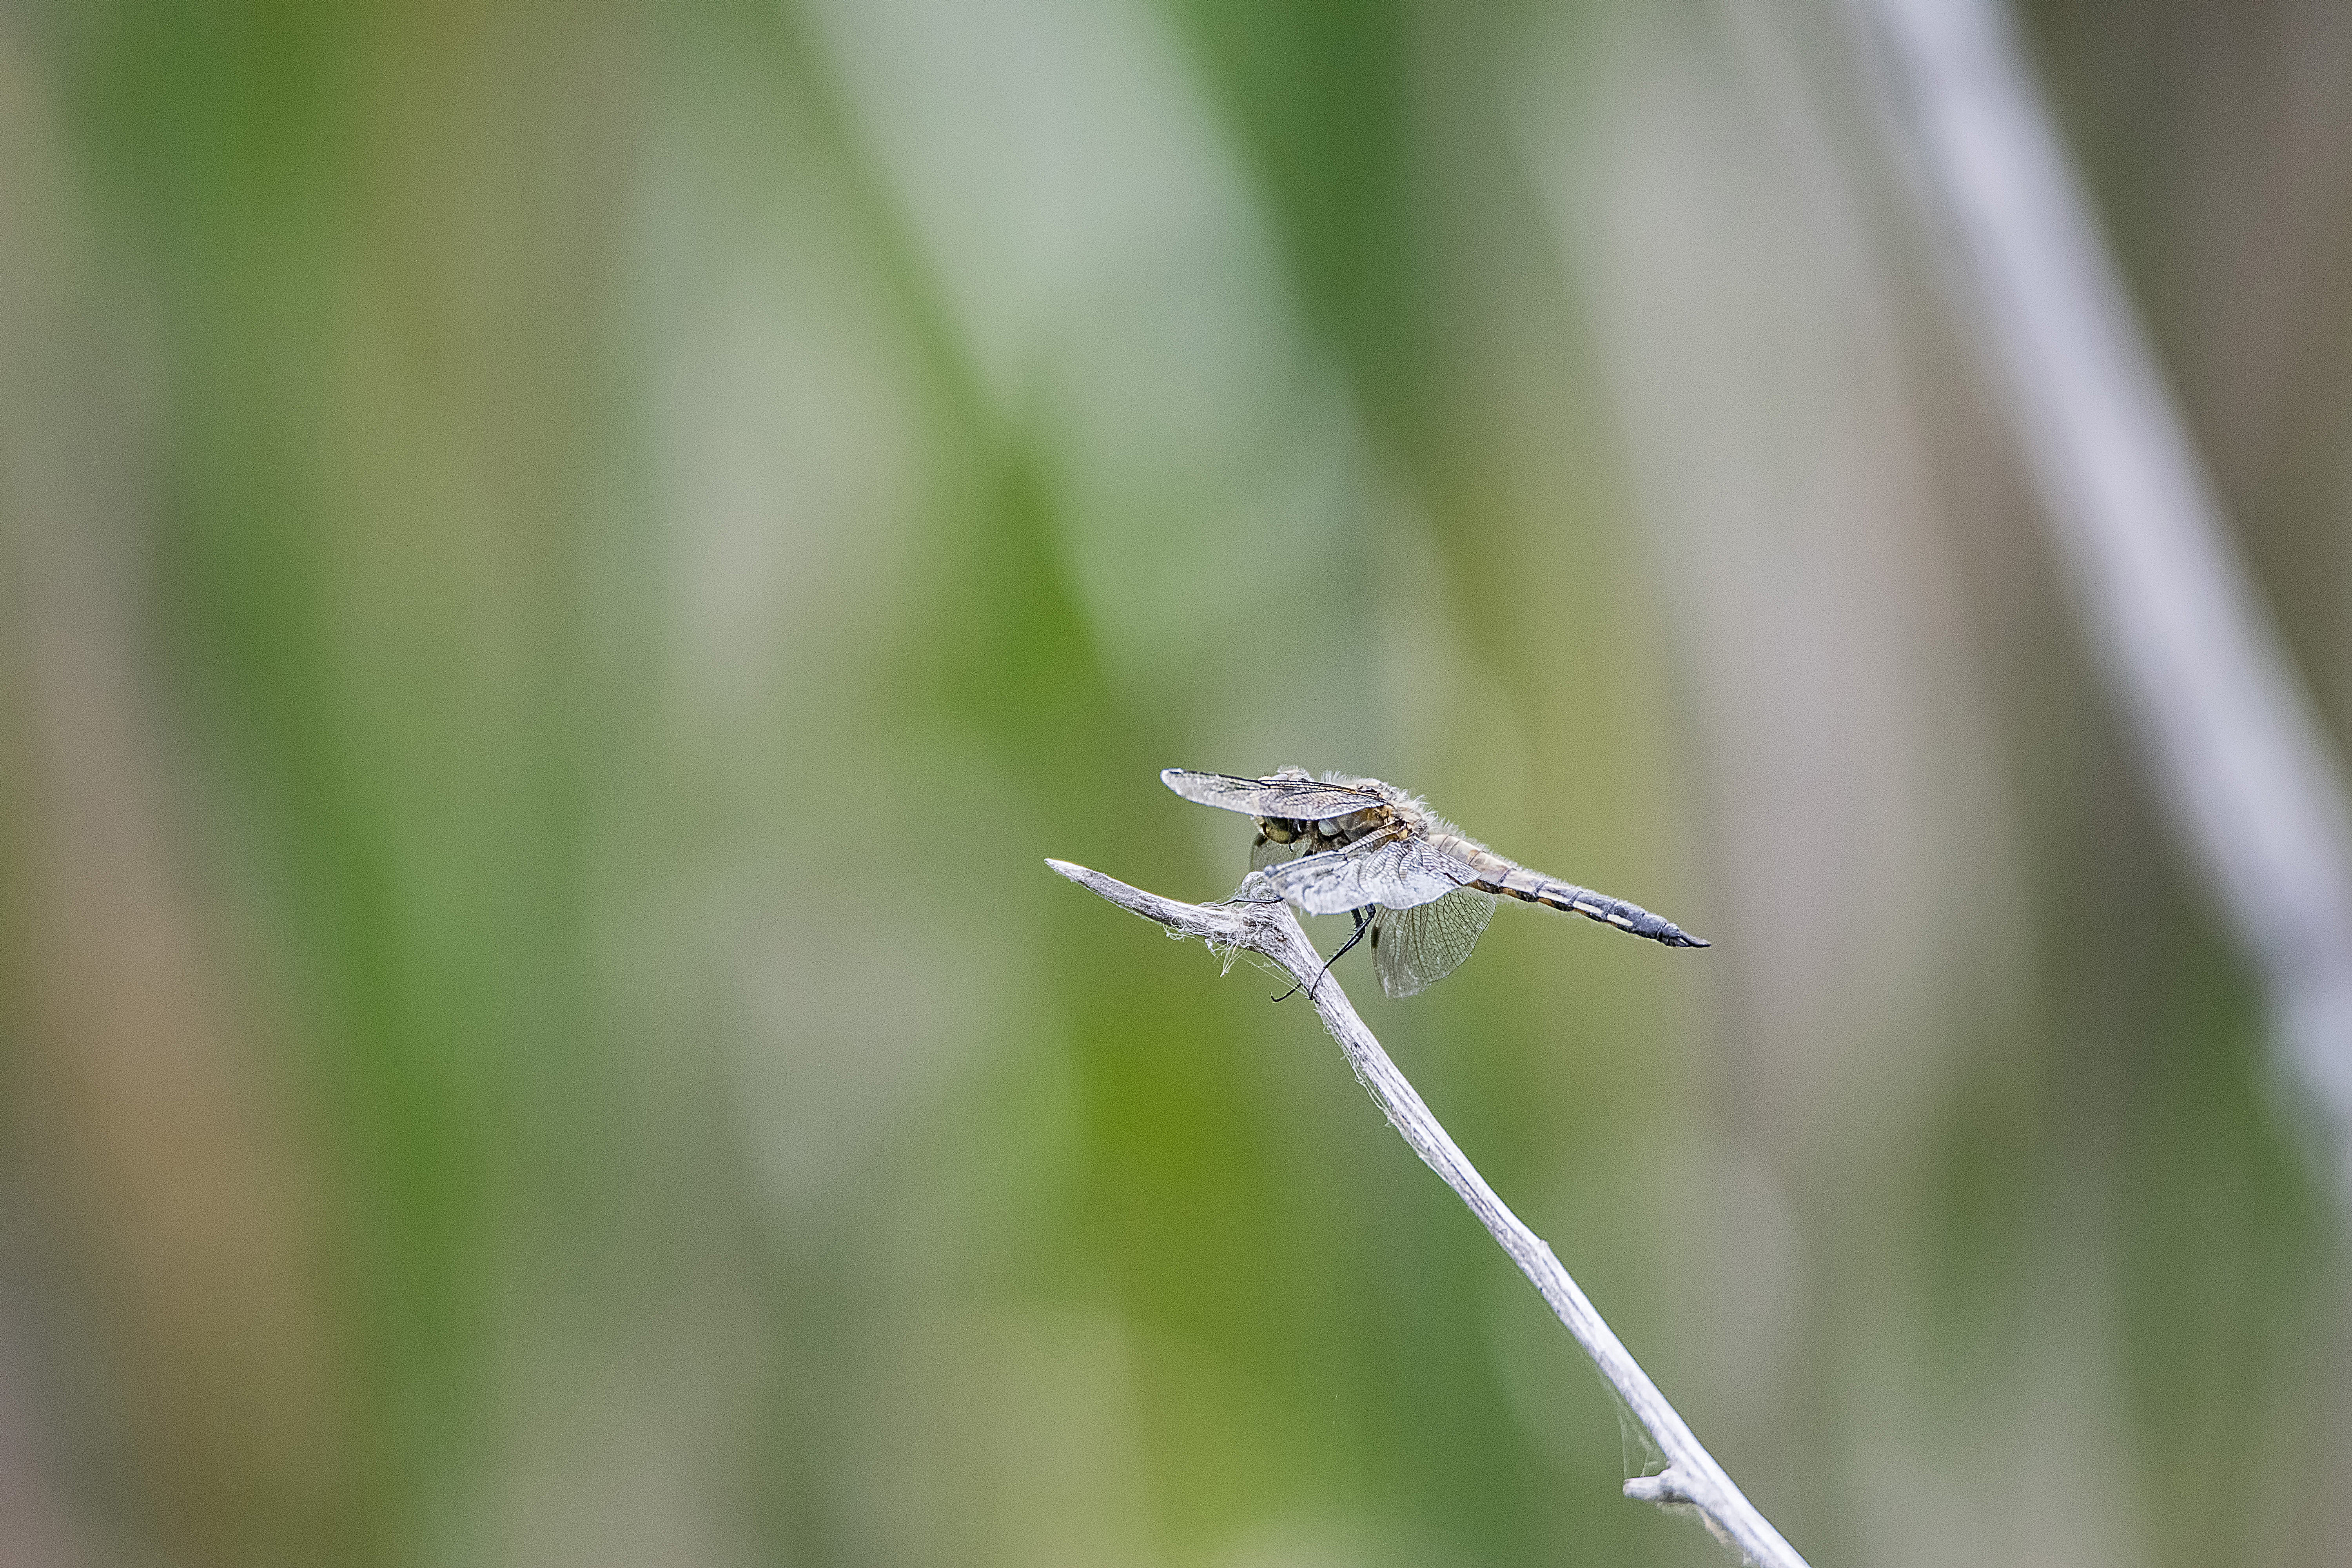
nature, grass, wing, meadow, leaf, flower, green, insect, flora, fauna, invertebrate, close up, canada, dragonfly, quebec, damselfly, sherbrooke, libellule, macro photography, grass family, plant stem, dragonflies and damseflies